2017 Stanley Cup Final

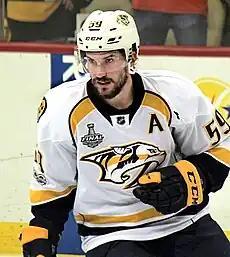
Roman Josi scored a goal and three points in Game 3.

Midway through the first, the Predators took their first-ever lead in a Stanley Cup Final game when Pontus Aberg scored around Olli Maatta. The Penguins tied it late in the period when a Guentzel tip sneaked past Pekka Rinne. After a scoreless second period in which the Predators took twice as many shots as the Penguins, Pittsburgh came out firing in the third, scoring three goals in 3:18. The first was Guentzel's twelfth of the playoffs, making him the first rookie since Dino Ciccarelli to score twelve times in a single postseason. The next two goals came 15 seconds apart and prompted Predators head coach Peter Laviolette to replace Rinne with backup Juuse Saros. Nashville never cut into the deficit as Pittsburgh won the game by 4–1.